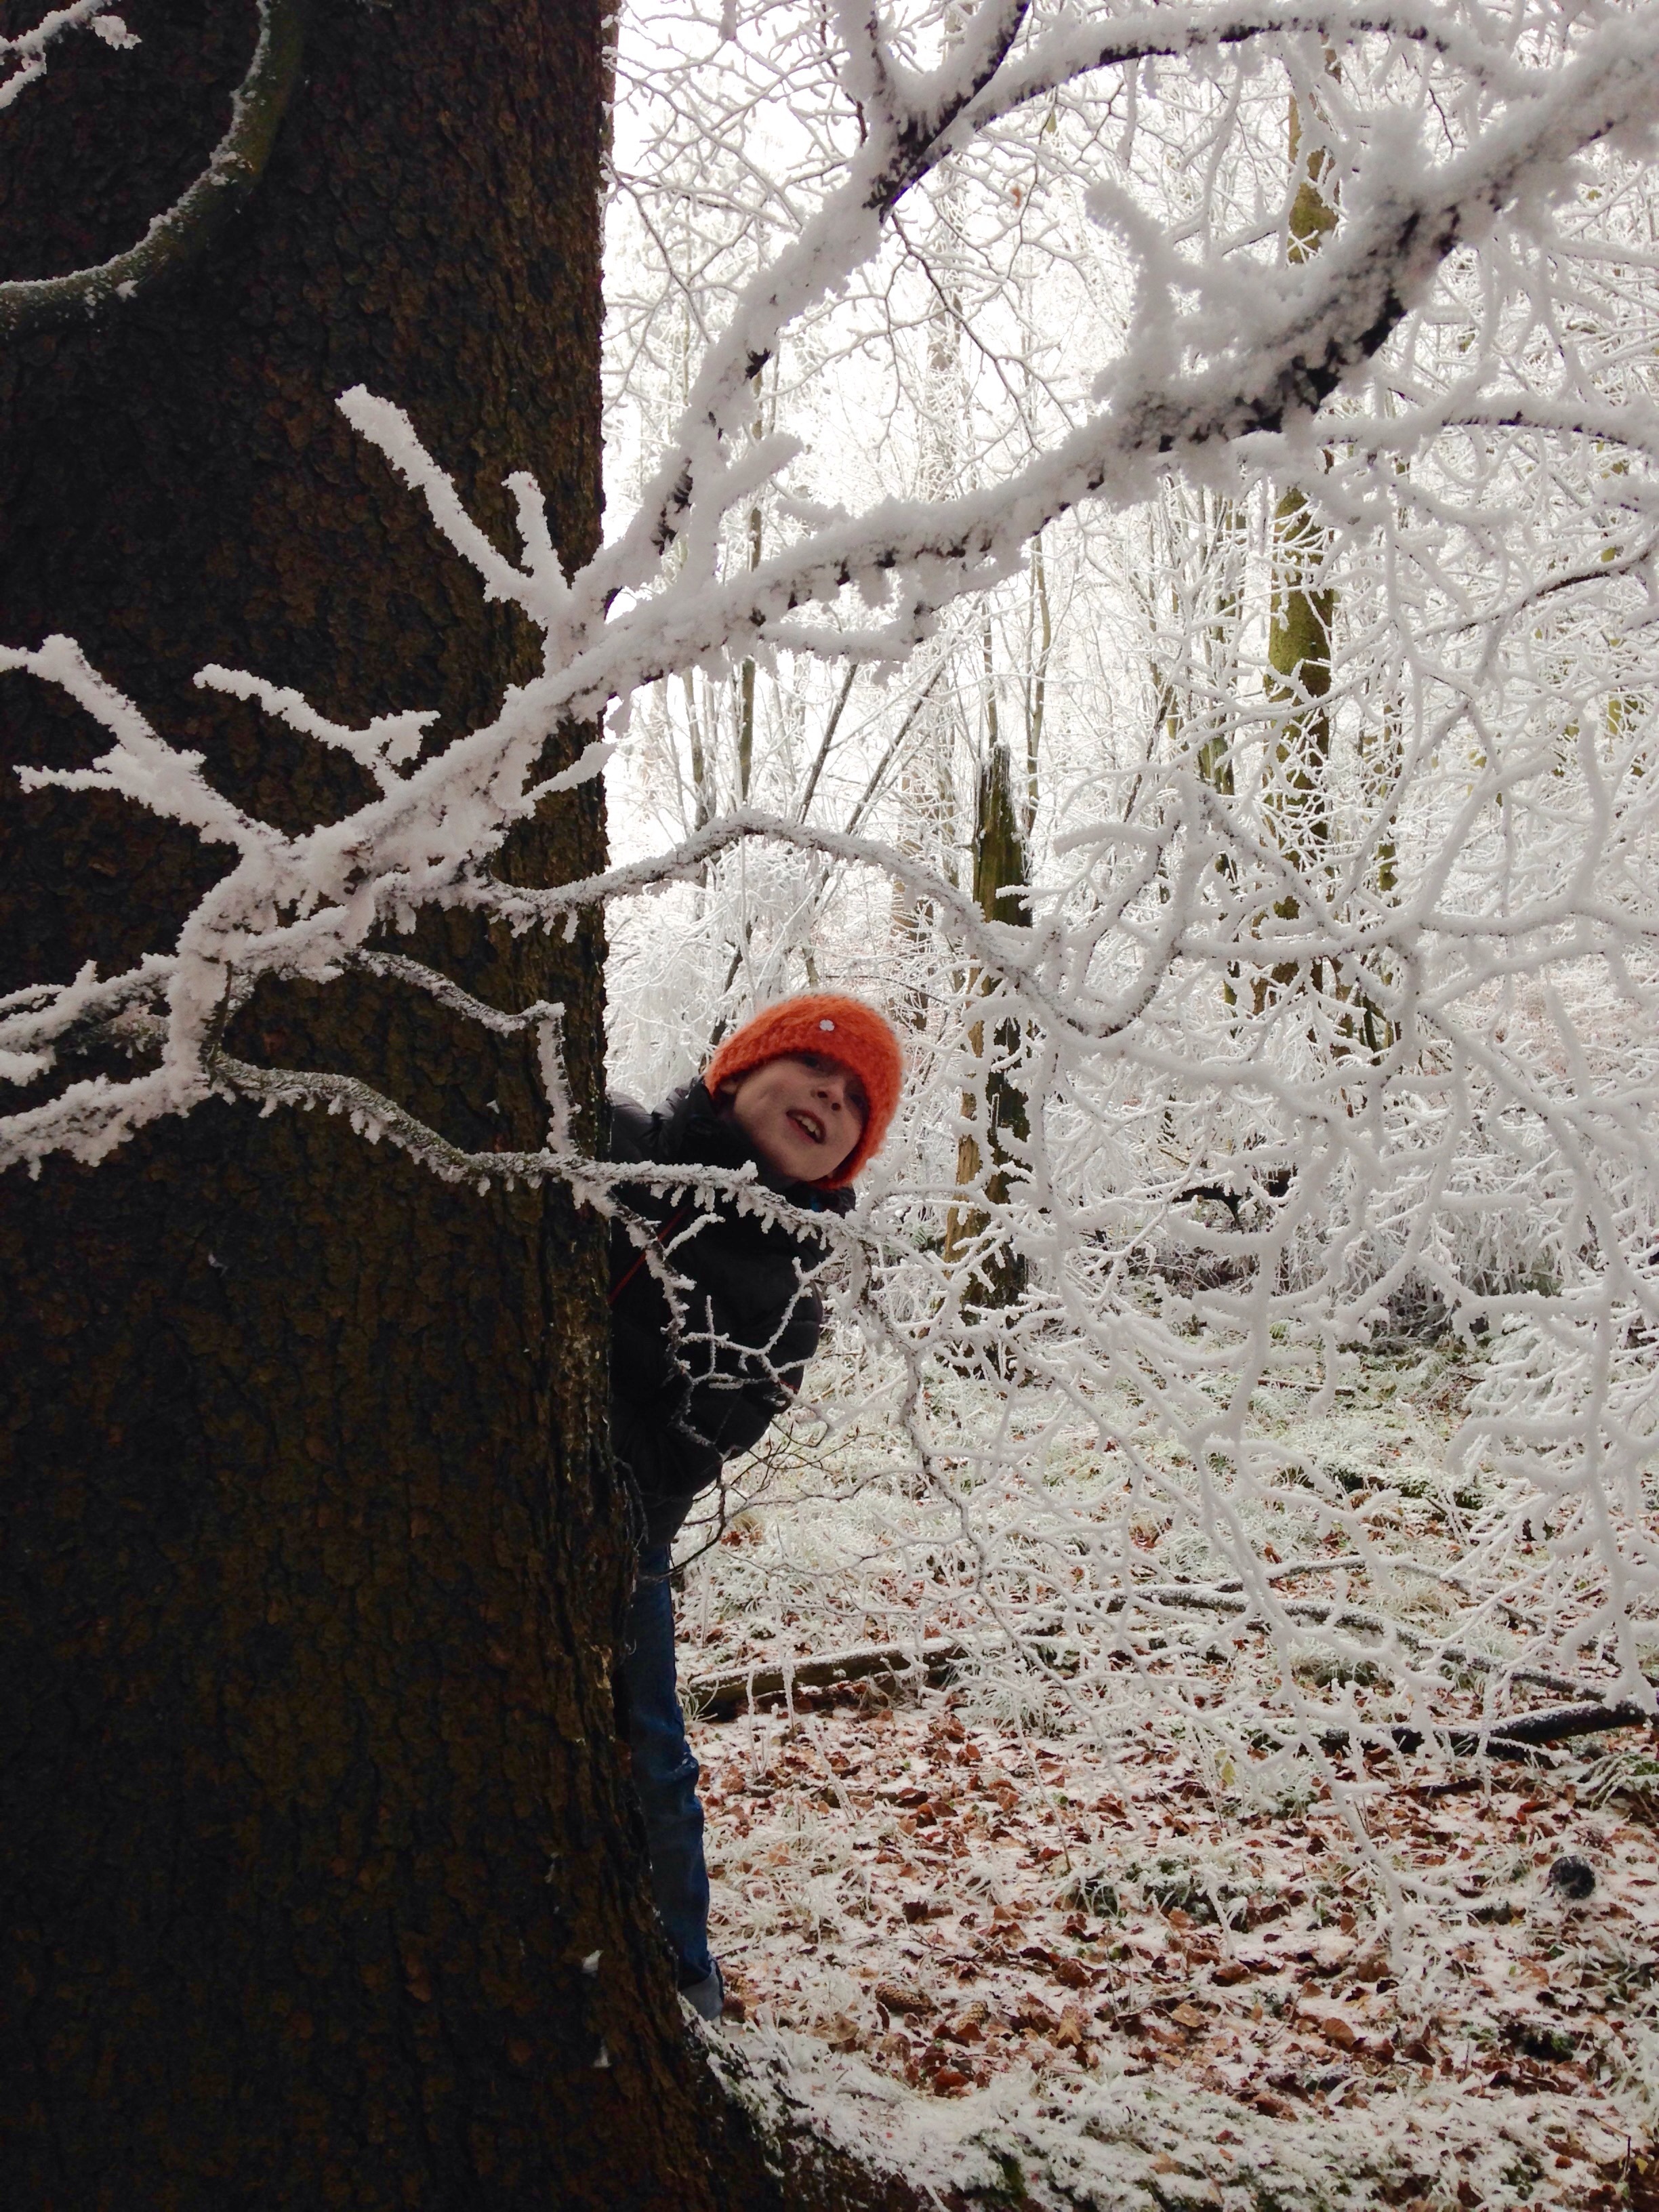
tree, branch, snow, winter, plant, leaf, flower, wall, spring, weather, child, season, art, winter forest, woody plant